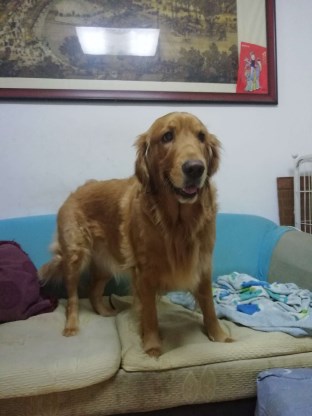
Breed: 5355-n000126-golden_retriever